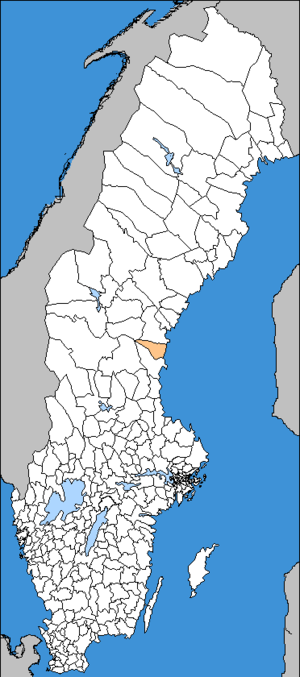
La commune de Nordanstig est une commune du comté de Gävleborg en Suède. 9 493 personnes y vivent. Son siège se trouve à Bergsjö. Cette commune est le résultat de la fusion des anciennes communes de Bergsjö, Gnarp, Harmånger et Hassela.